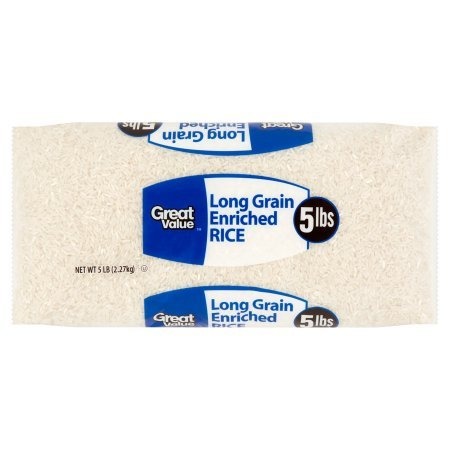
Item Name: Great Value Long Grain Enriched Rice, 5 lb
Value: 80.0
Unit: Ounce

Price: 3.43